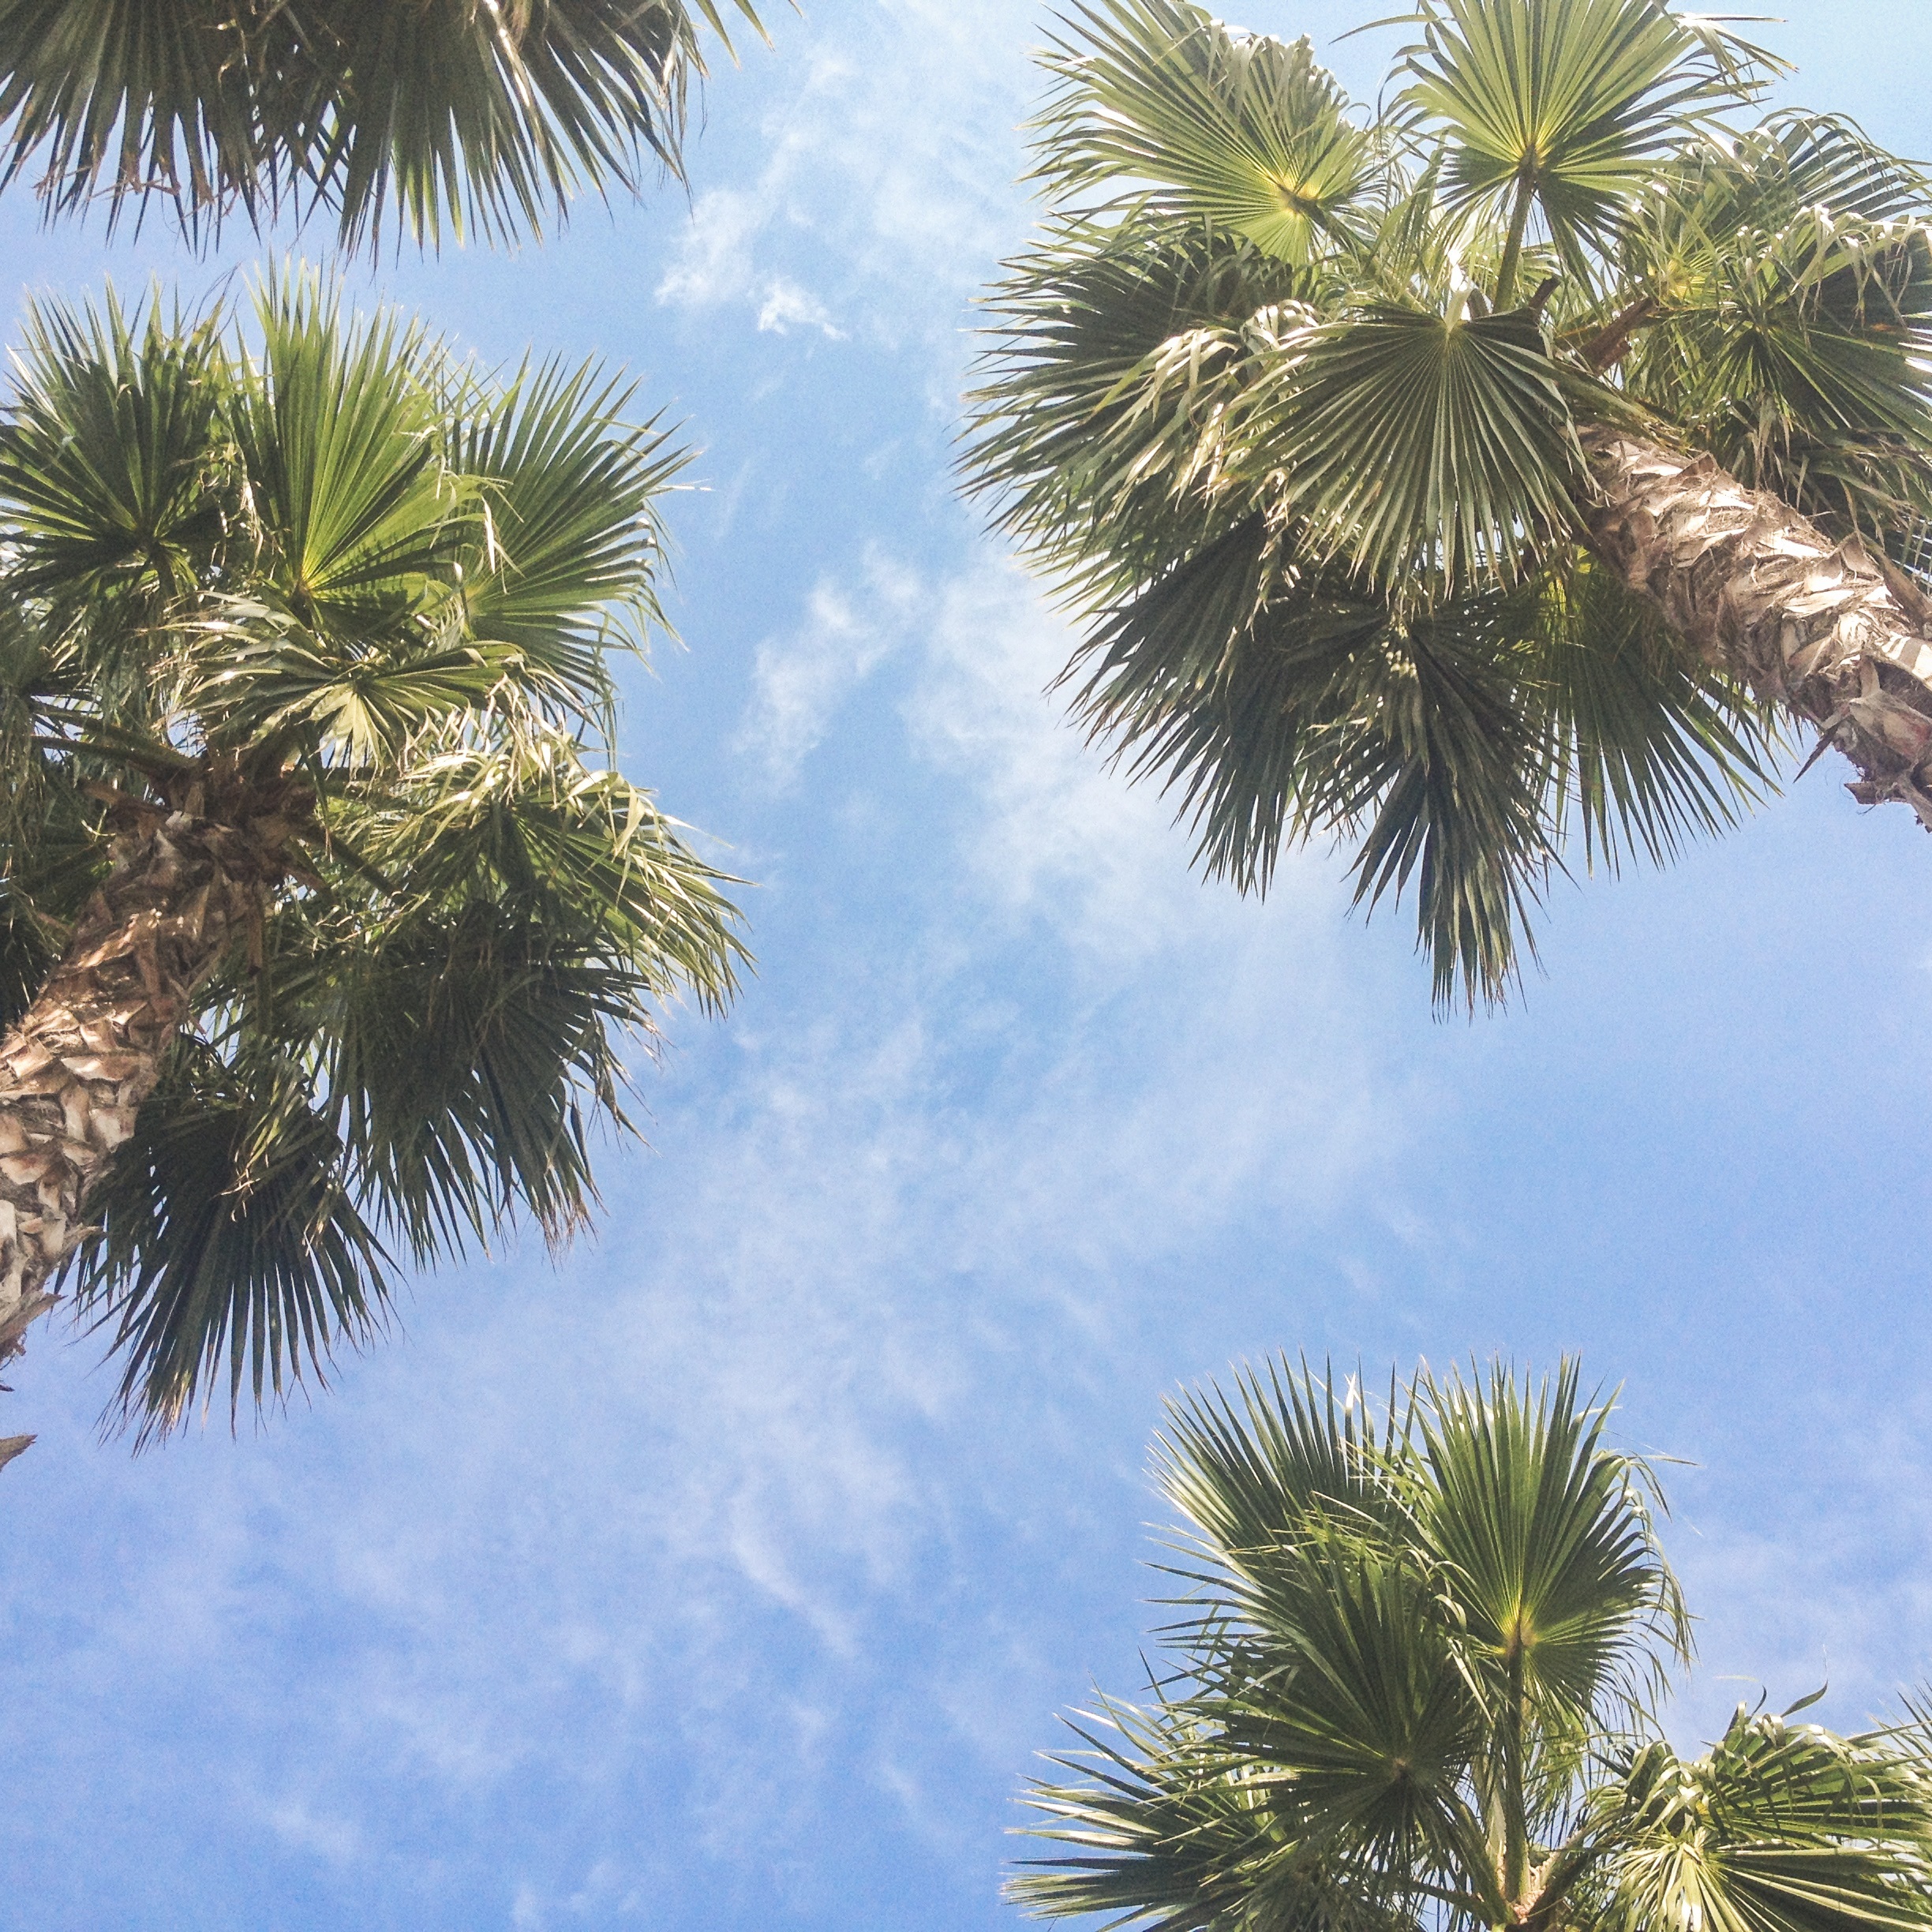
beach, tree, nature, branch, plant, sky, flower, wind, summer, vacation, food, paradise, produce, tropical, holiday, island, botany, blue, caribbean, exotic, palm trees, tropics, flowering plant, date palm, woody plant, land plant, arecales, palm family, borassus flabellifer